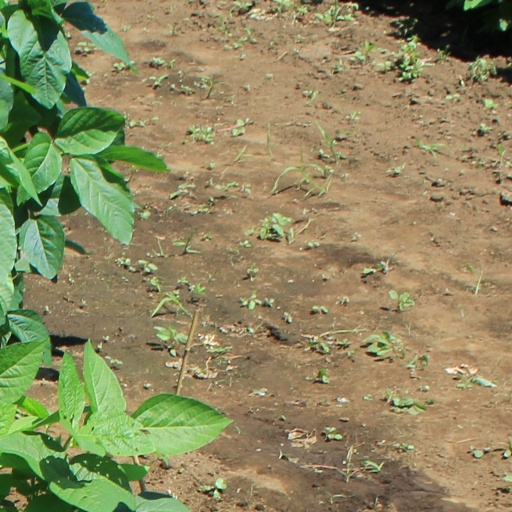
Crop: soybean